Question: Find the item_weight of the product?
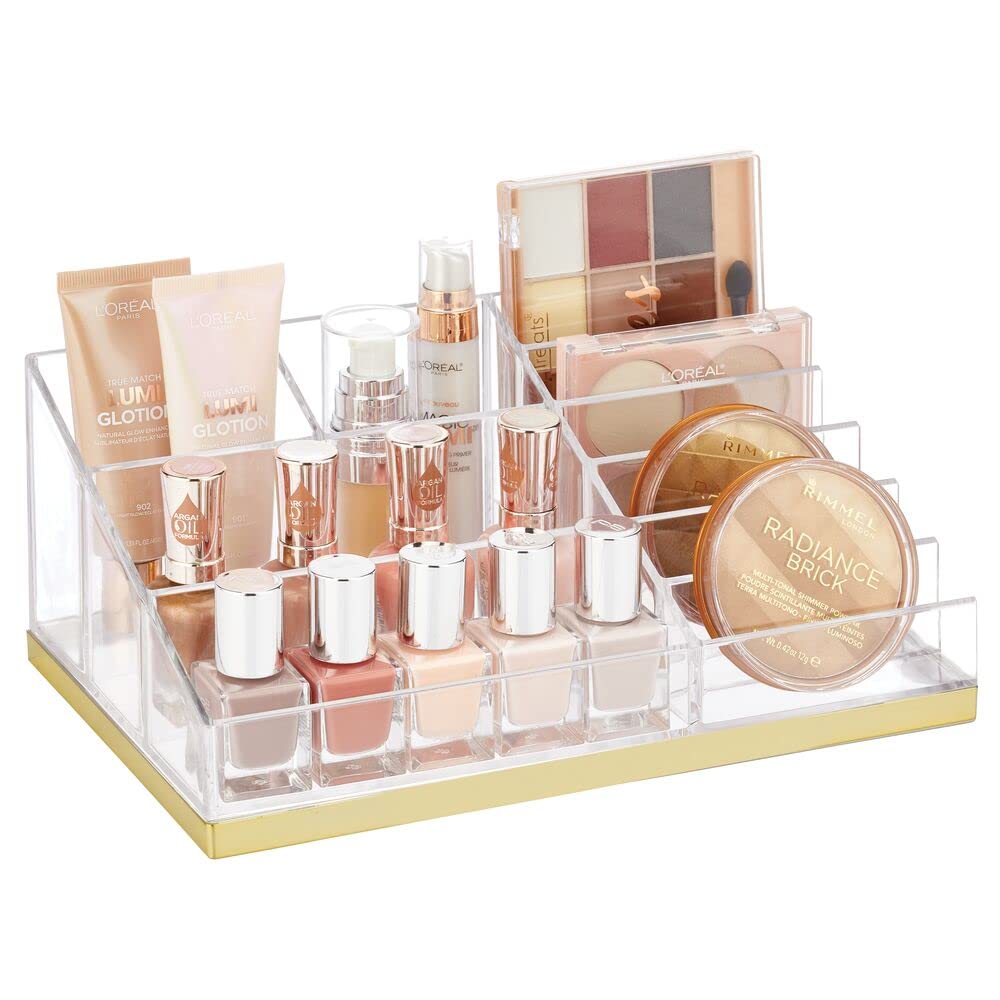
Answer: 12.0 gram